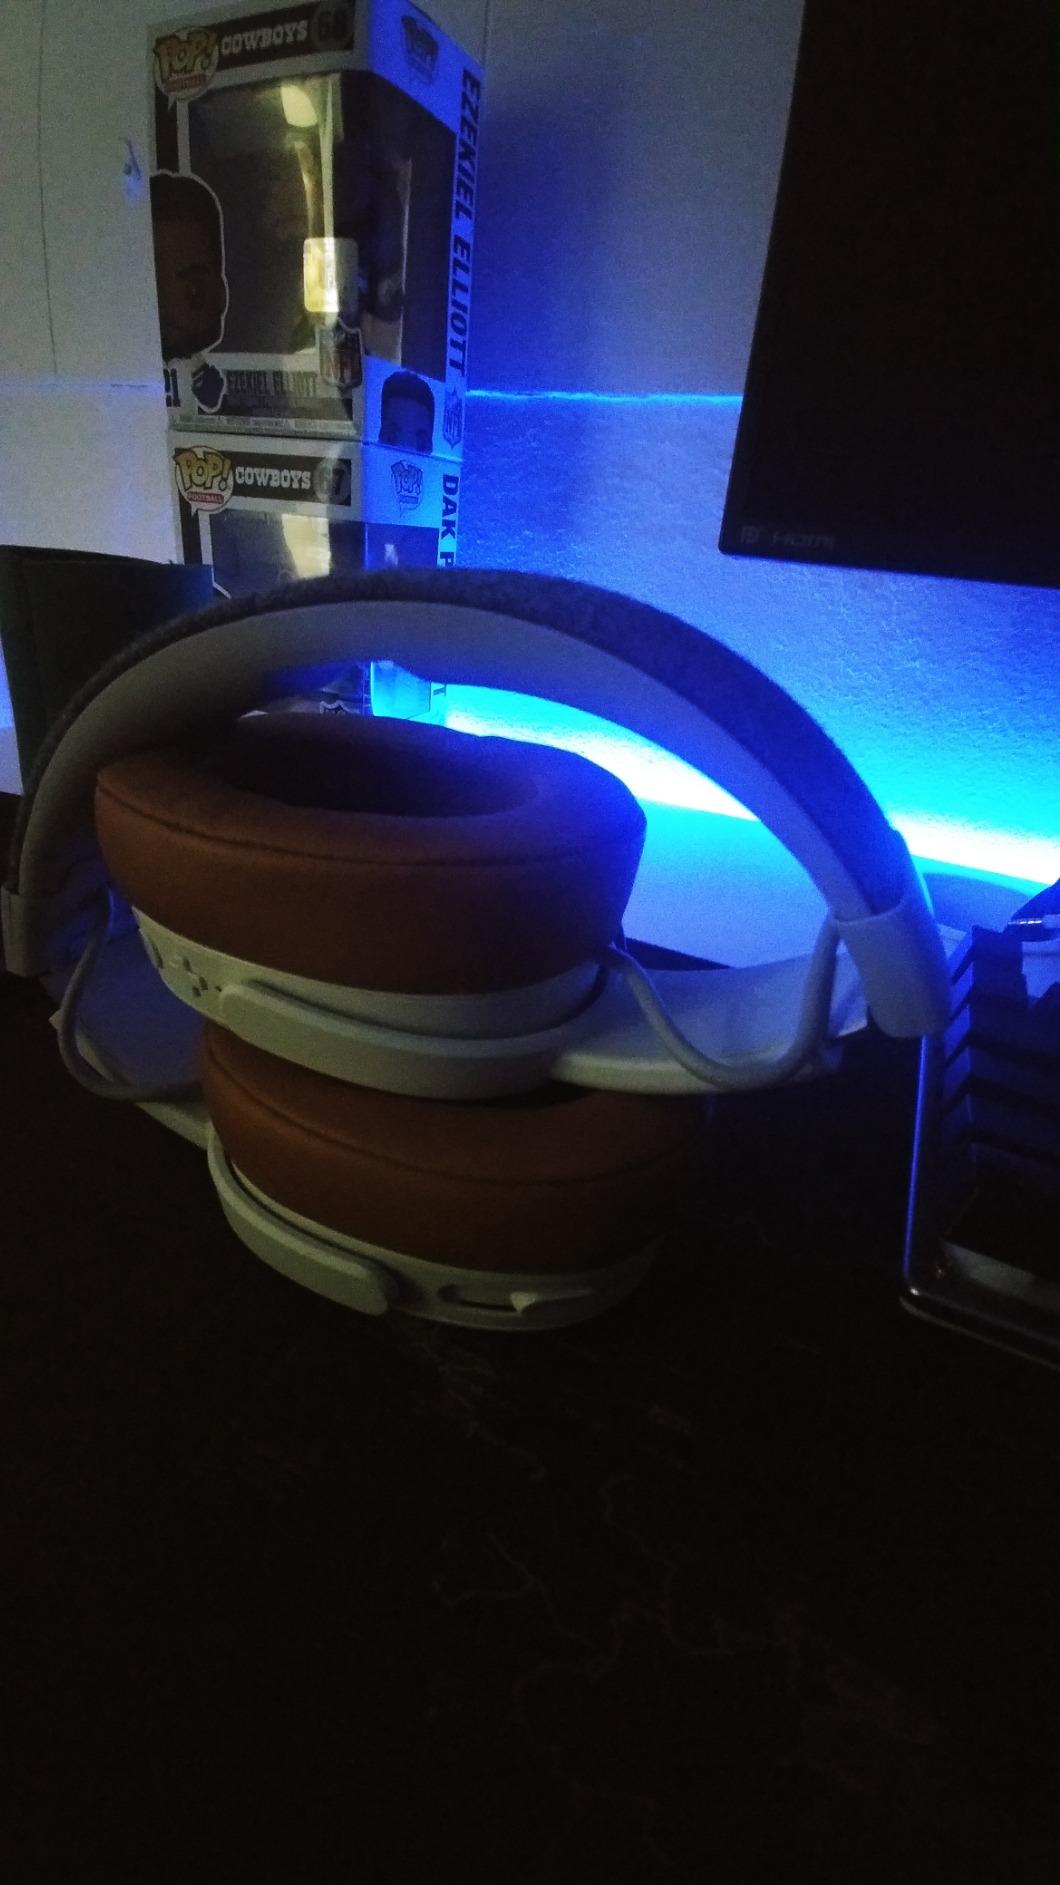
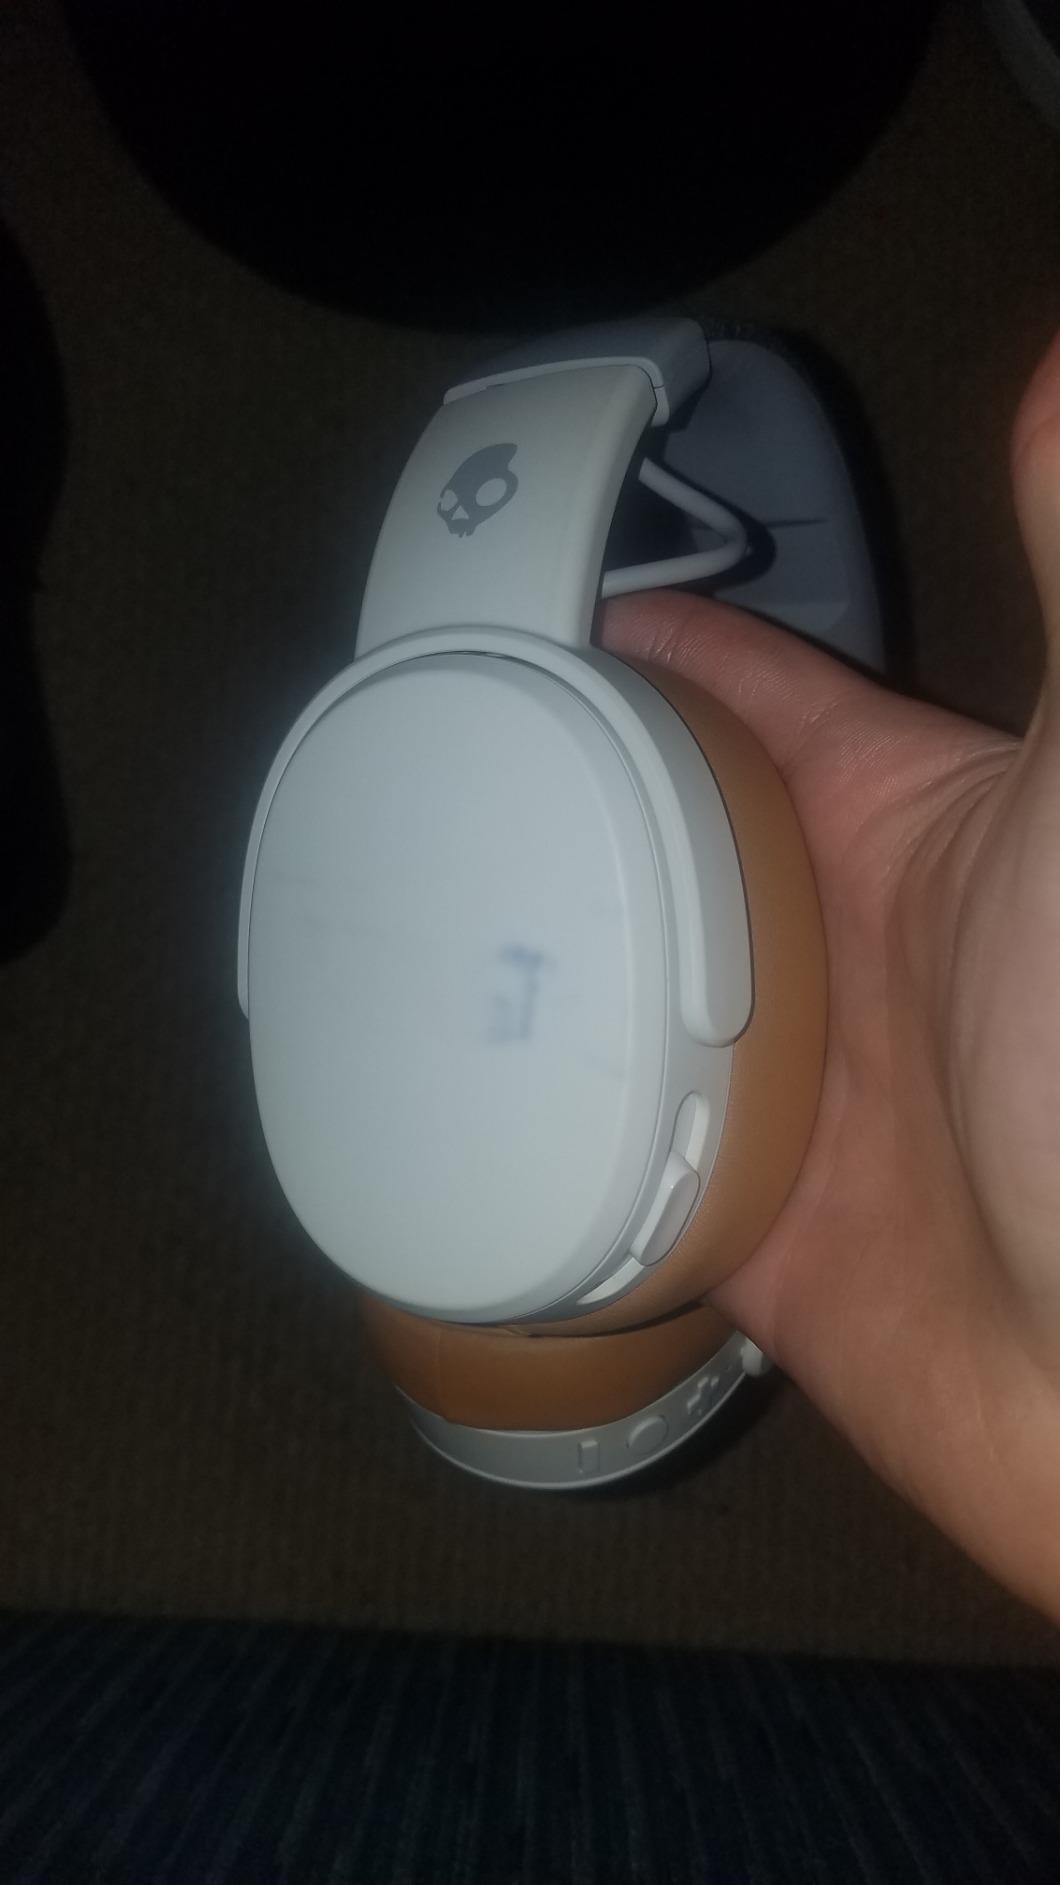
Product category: headphones
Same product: yes